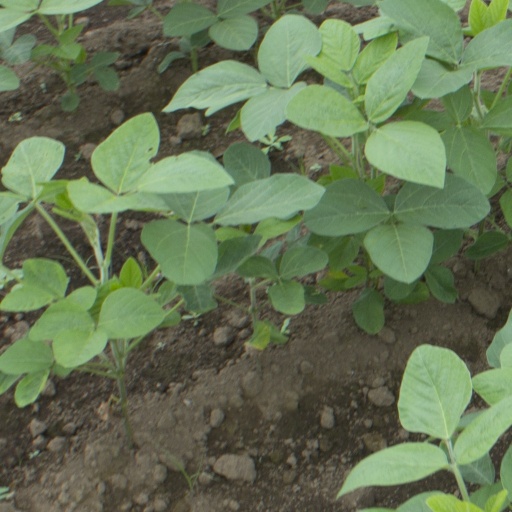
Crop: soybean